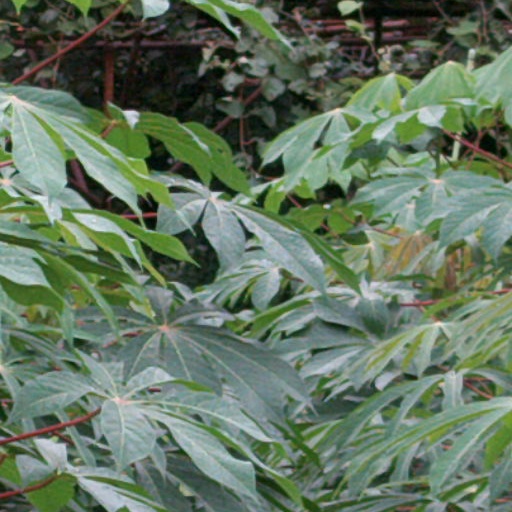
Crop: cassava